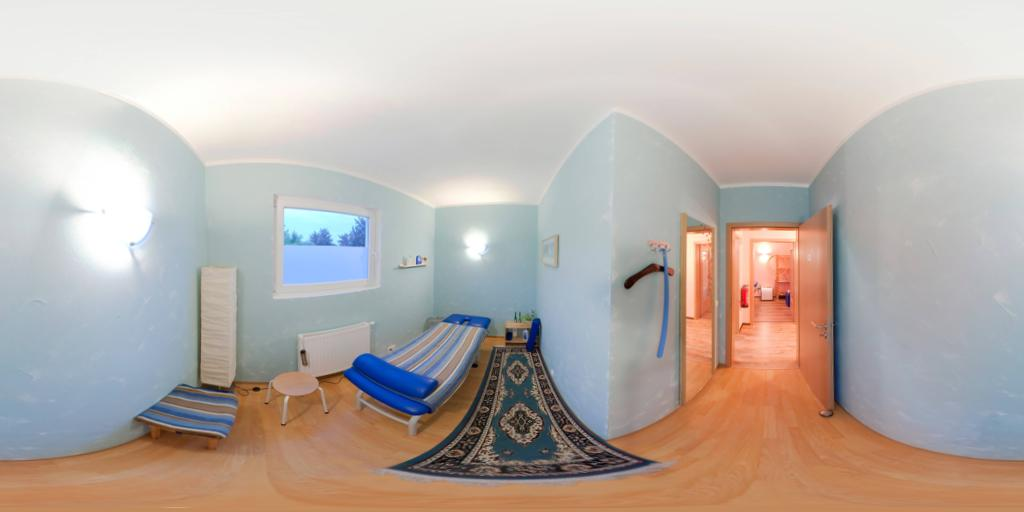
Referred object: the small white-framed window above the radiator

Referred object: turn slightly left to see the blue daybed

Referred object: the small round table opposite the radiator